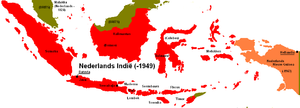
L'impérialisme est une stratégie doctrine politique de conquête, visant la formation d'un empire ou d'une domination et souvent justifiée, comme dans le cas des pays européens, par l'idée d'une mission civilisatrice. Pour John Atkinson Hobson, la nouveauté dans l'impérialisme de la fin du XIXᵉ siècle et du début du XXᵉ siècle, c'est qu'il n'est plus lié à l'idée d'un empire couvrant le monde connu, comme c'était le cas dans le cadre de la Pax Romana. Au contraire, à la suite de la montée du nationalisme au XIXᵉ siècle, cet impérialisme donne lieu à une lutte entre empires concurrents. Au niveau économique, l'impérialisme est alors de nature protectionniste et s'oppose au libre-échange. Par ailleurs, ses liens avec certaines formes de capitalisme monopolistique sont mis en avant par de nombreux auteurs marxistes. De nos jours, ce terme est employé de façon large pour désigner tout rapport de domination établi par une nation ou pays sur un ou plusieurs autres pays.
Les Indes orientales néerlandaises, souvent abrégées en Indes néerlandaises, est le nom que les Pays-Bas donnaient à l'ensemble des îles qu'ils contrôlaient en Asie du Sud-Est de 1800 jusqu'à la Seconde Guerre mondiale. Le 17 août 1945, celles-ci proclament leur indépendance sous le nom de république d'Indonésie. Les Pays-Bas ne reconnaissent cette indépendance que le 27 décembre 1949, au terme d'une période de conflit armé et diplomatique que les Indonésiens appellent Revolusi.